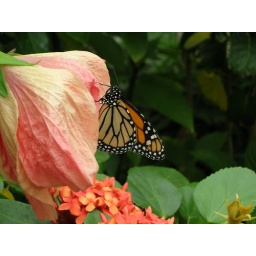
One of the butterflies in the butterfly forest.